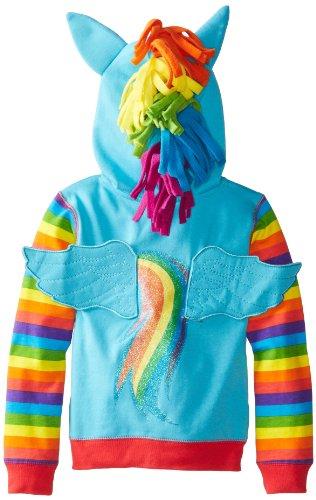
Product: My Little Pony Girls' Rainbow Dash Hoodie
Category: Clothing, Shoes & Jewelry | Novelty & More | Clothing | Novelty | Girls | Hoodies
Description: Zip-front jacket featuring whimsical striped sleeves with fleece mane at hood and three-dimensional wings at back.
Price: $11.99